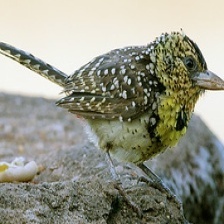
Species: D-ARNAUDS BARBET
Scientific name: TRACHYPHONUS DARNAUDII